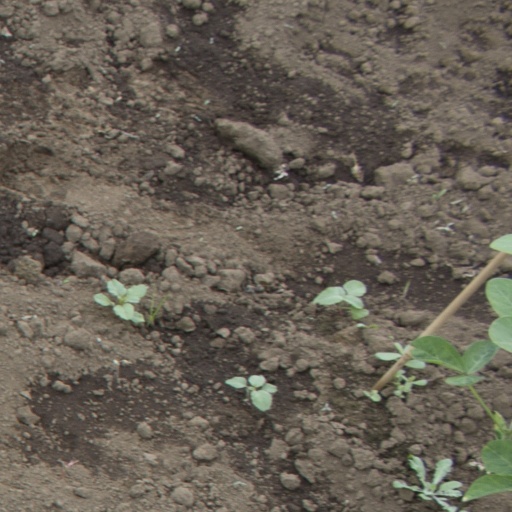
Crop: soybean